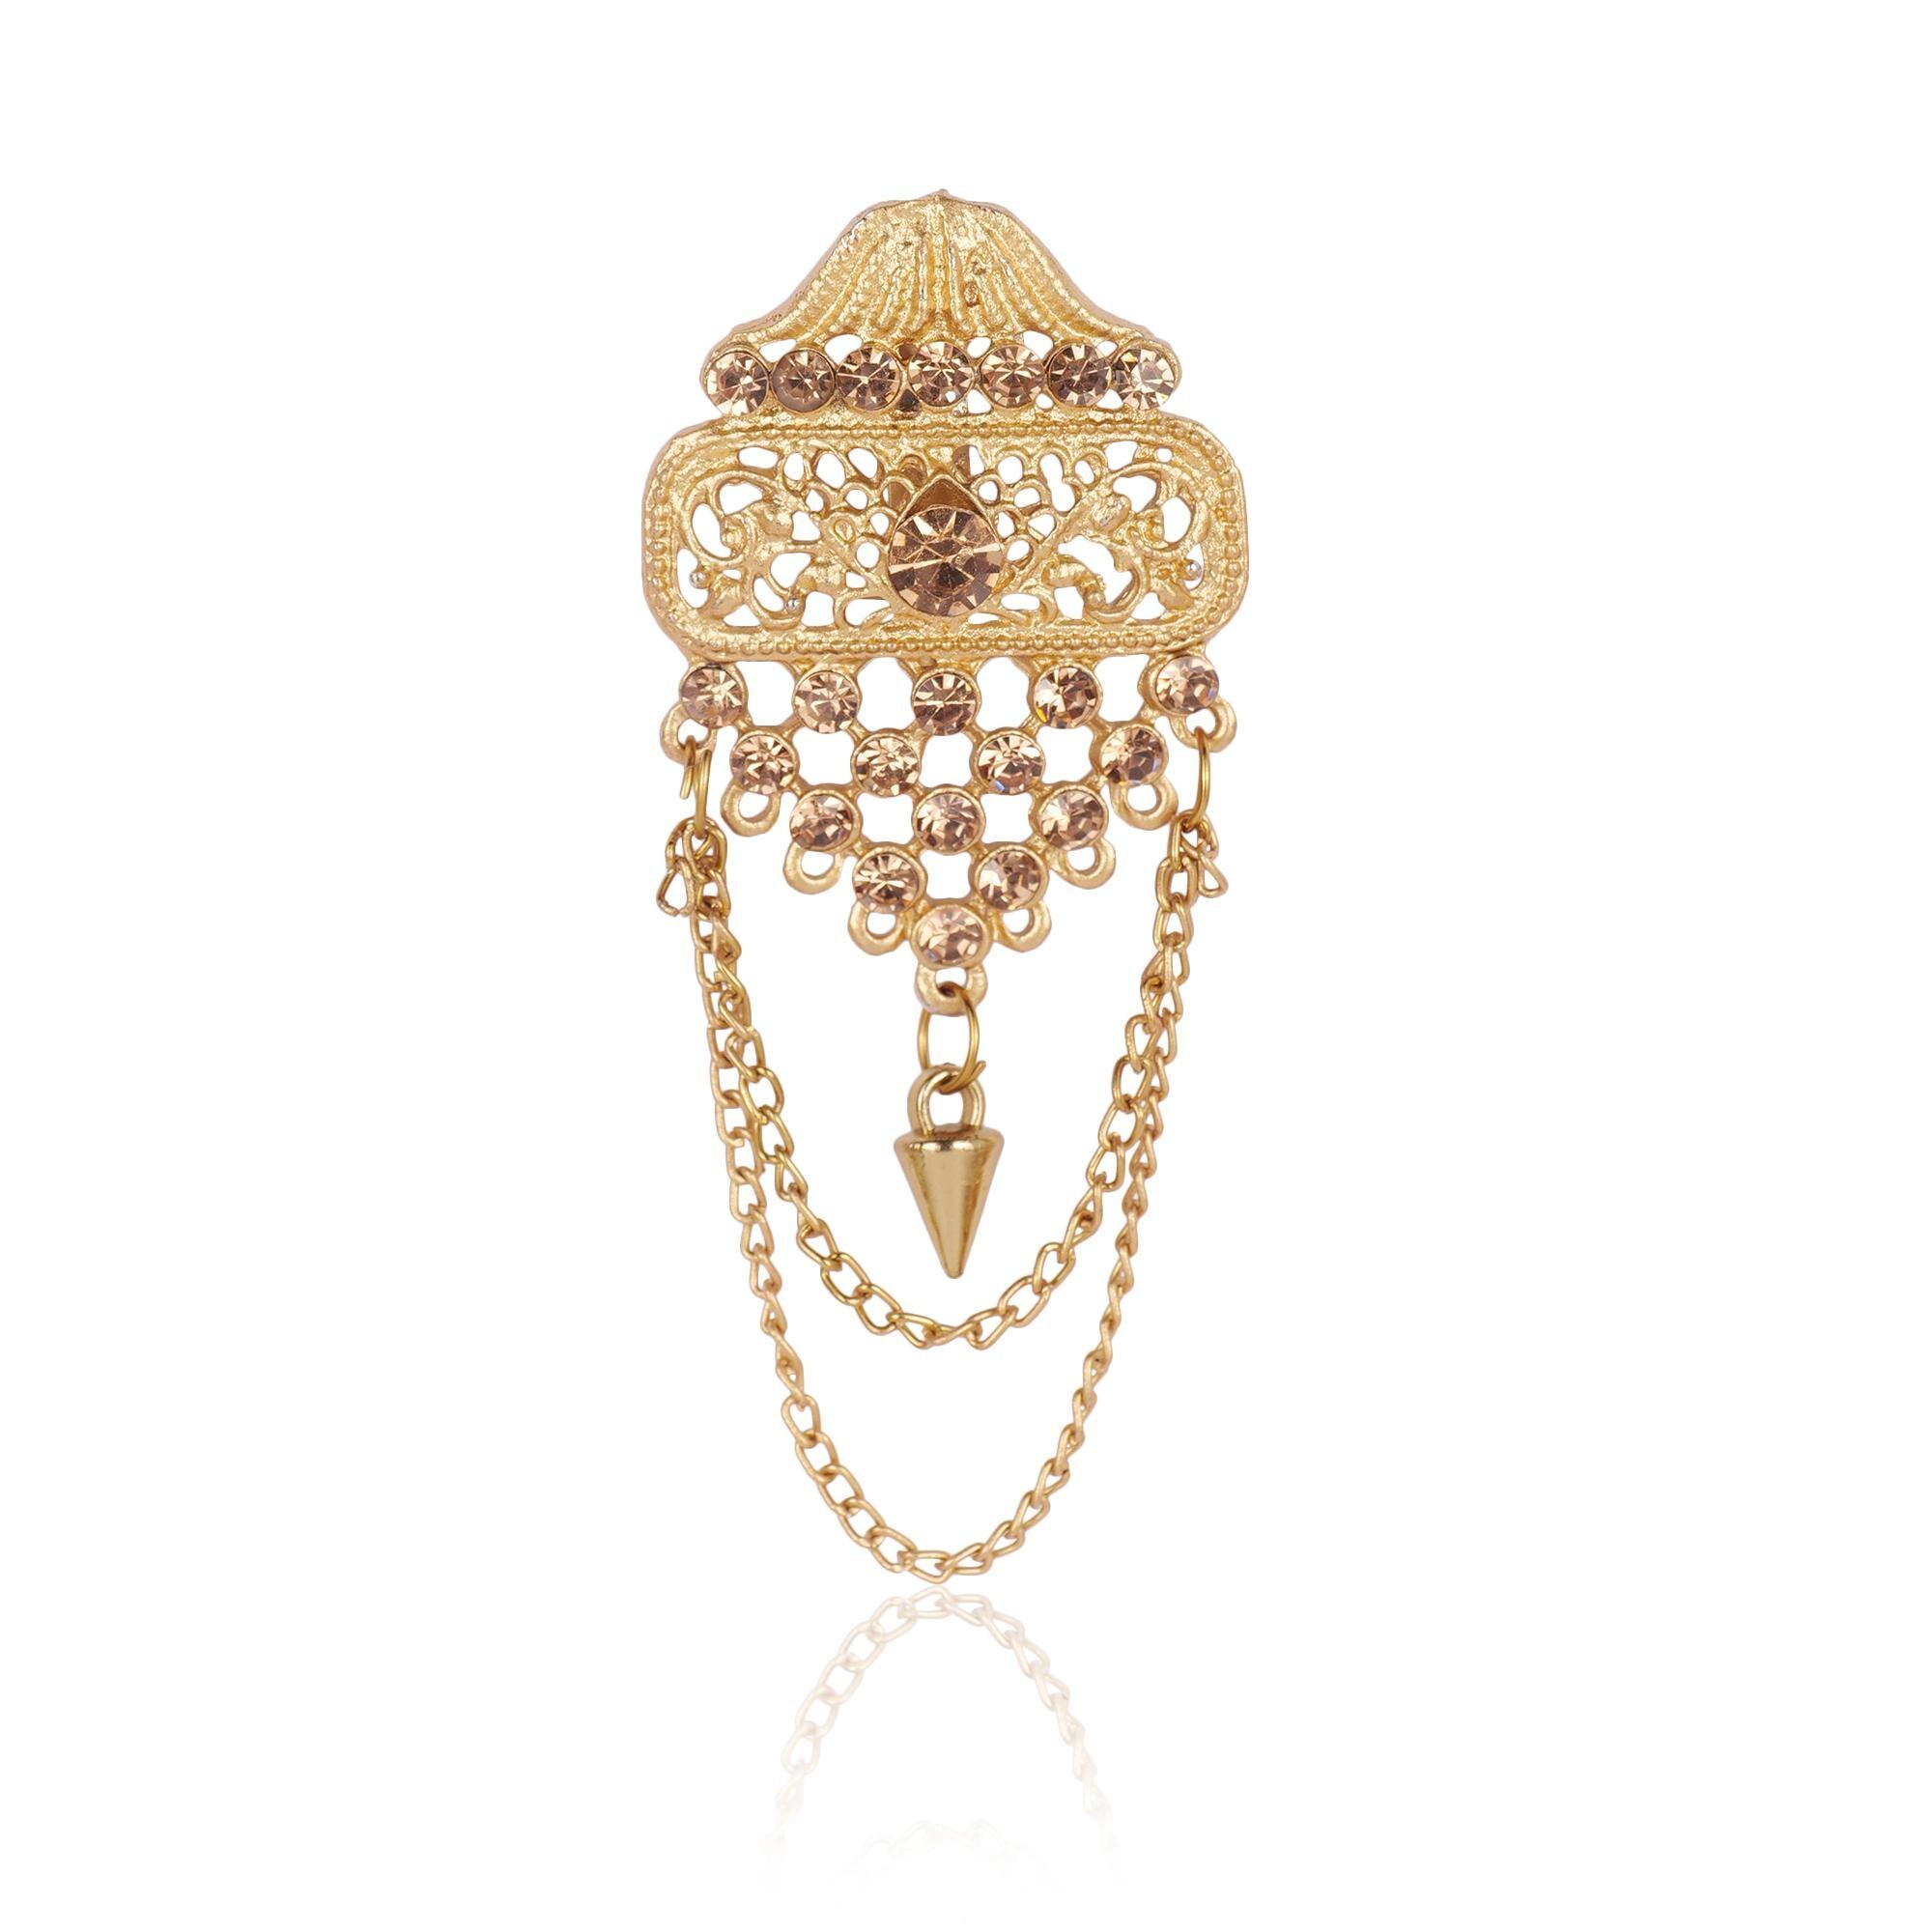
JIYANSHI FASHION: Dulha groom sherwani Necklace/Moti Mala for Men for wedding | Groom Mala and Brooch Set
Type: Chains
Brand: JIYANSHI FASHION
Price: Rs. 449
 Embrace elegance with our Sherwani Mala, a groom necklace that showcases meticulous craftsmanship for weddings. Our Dulha Moti Mala and captivating Kundan Mala are perfect additions to elevate your ensemble.
Features: COLOR: CHEEKU,IDEAL: MEN,HIGH QUALITY